Borivoj Lazić

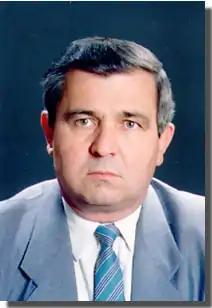

Borivoj G. Lazić (1 August 1939 – 4 April 2015) was a Serbian computer scientist and professor at the Faculty of Electrical Engineering of the University of Belgrade. He is known for his involvement in the development of microprocessor systems and the CER Computer.